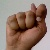
The image shows a hand gesture representing the letter 'T' in Indian Sign Language.